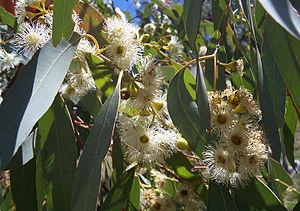
Le gommier jaune ou eucalyptus à miel est une espèce d'eucalyptus originaire du sud-est de l'Australie.